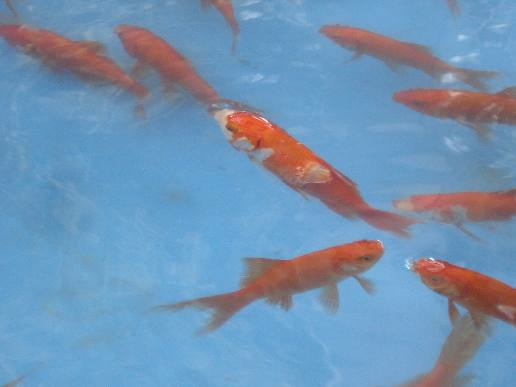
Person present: No